Amir Khasru Mahmud Chowdhury

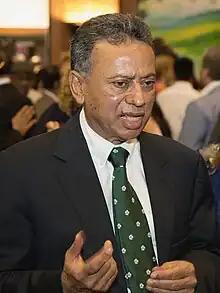
Chowdhury at US Embassy Dhaka in 2018

Amir Khasru Mahmud Chowdhury (born 10 November 1949) is a standing committee member of Bangladesh Nationalist Party, and former minister of commerce. He hails from a political family in Chittagong and headed the city's BNP unit momentarily to organize the party.